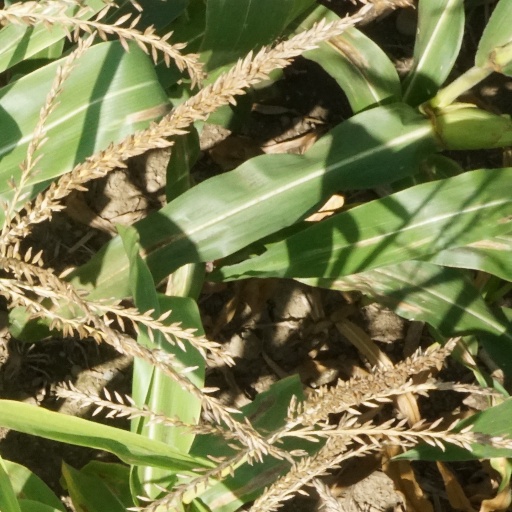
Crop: maize; corn